Bob Perkins (radio personality)

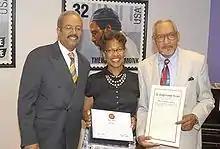
From right to left: Bob Perkins, his wife Sheila, and Congressman Chaka Fattah

Robert Perkins (December 6, 1933 – January 19, 2025) was an American radio personality who worked as a jazz program host and DJ in Philadelphia.